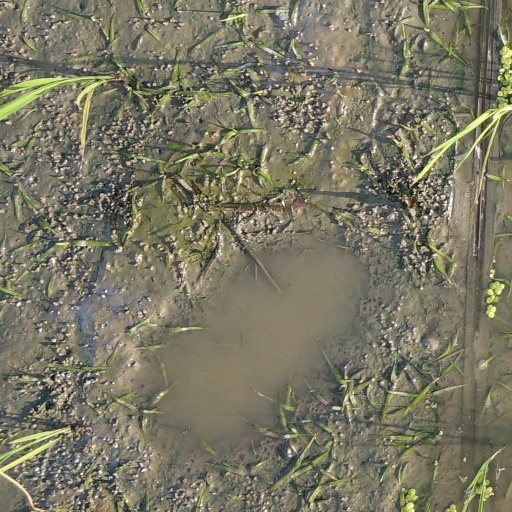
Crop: rice